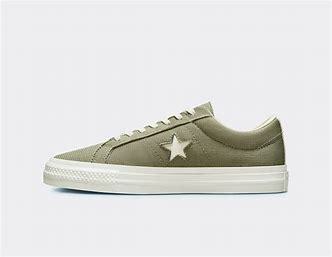
Brand: Converse
Model: One Star Ox